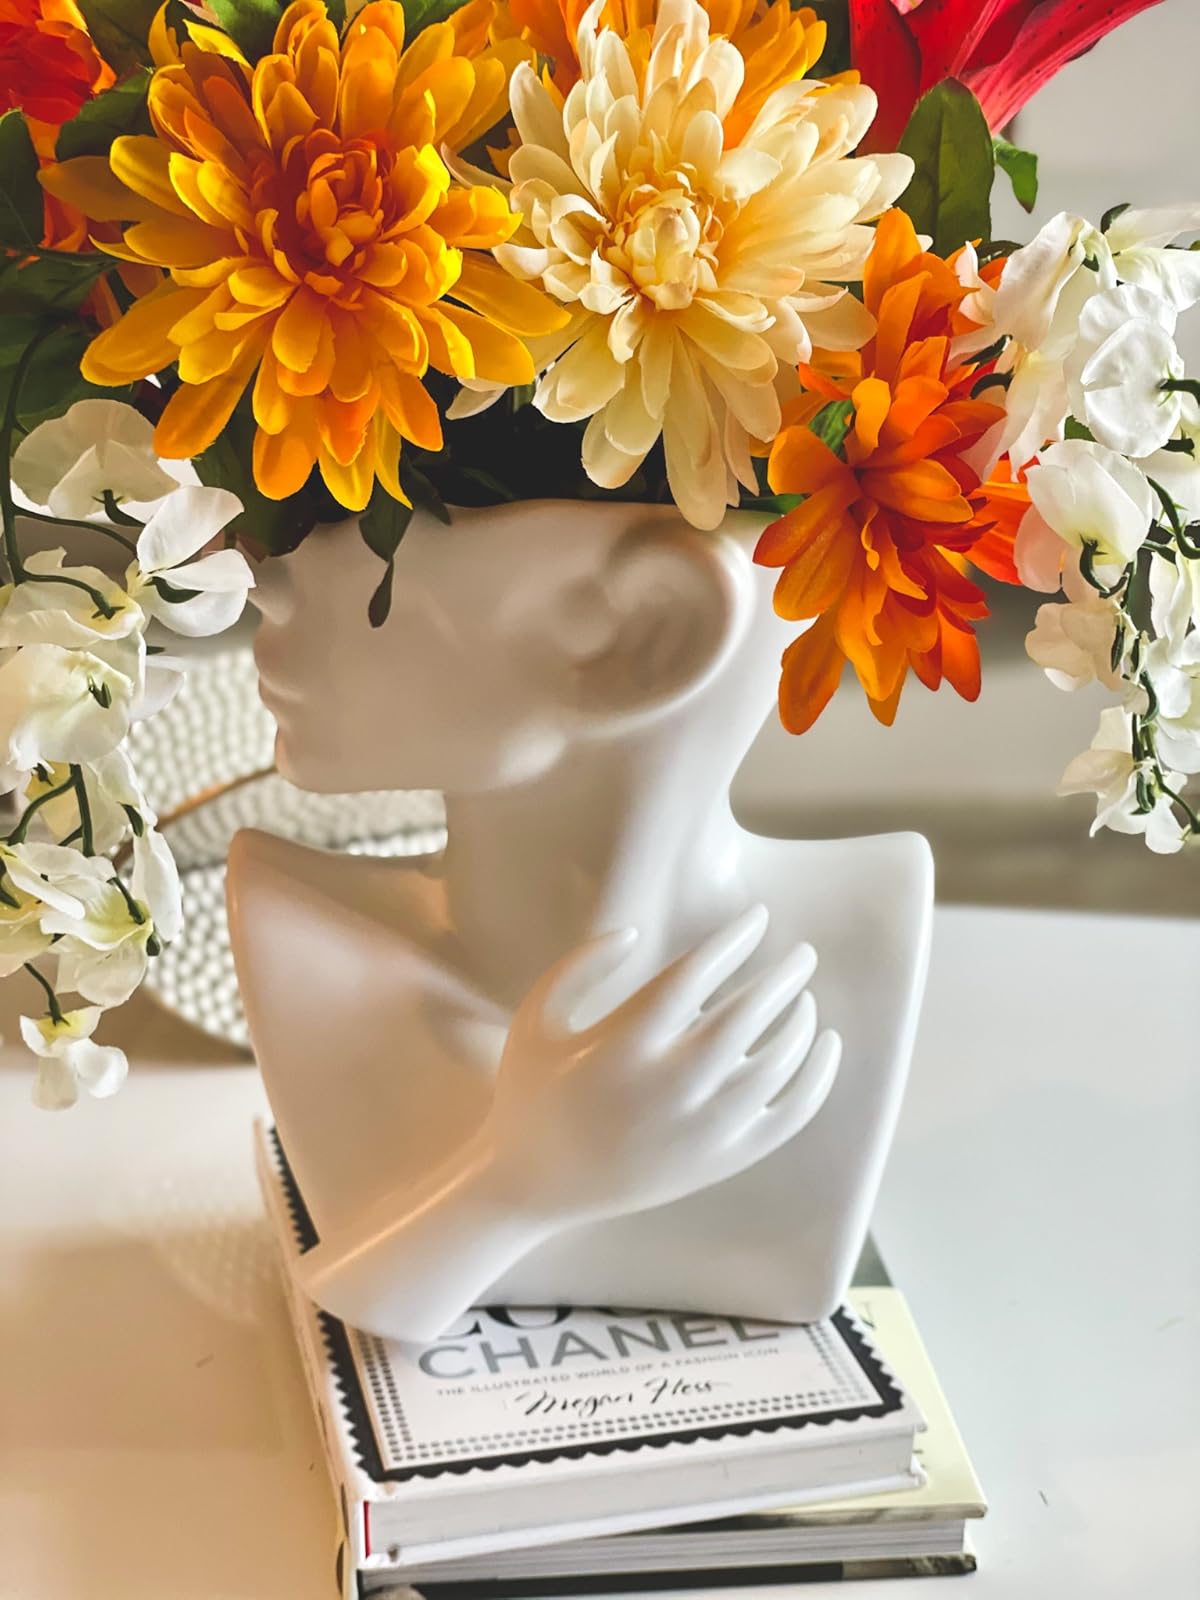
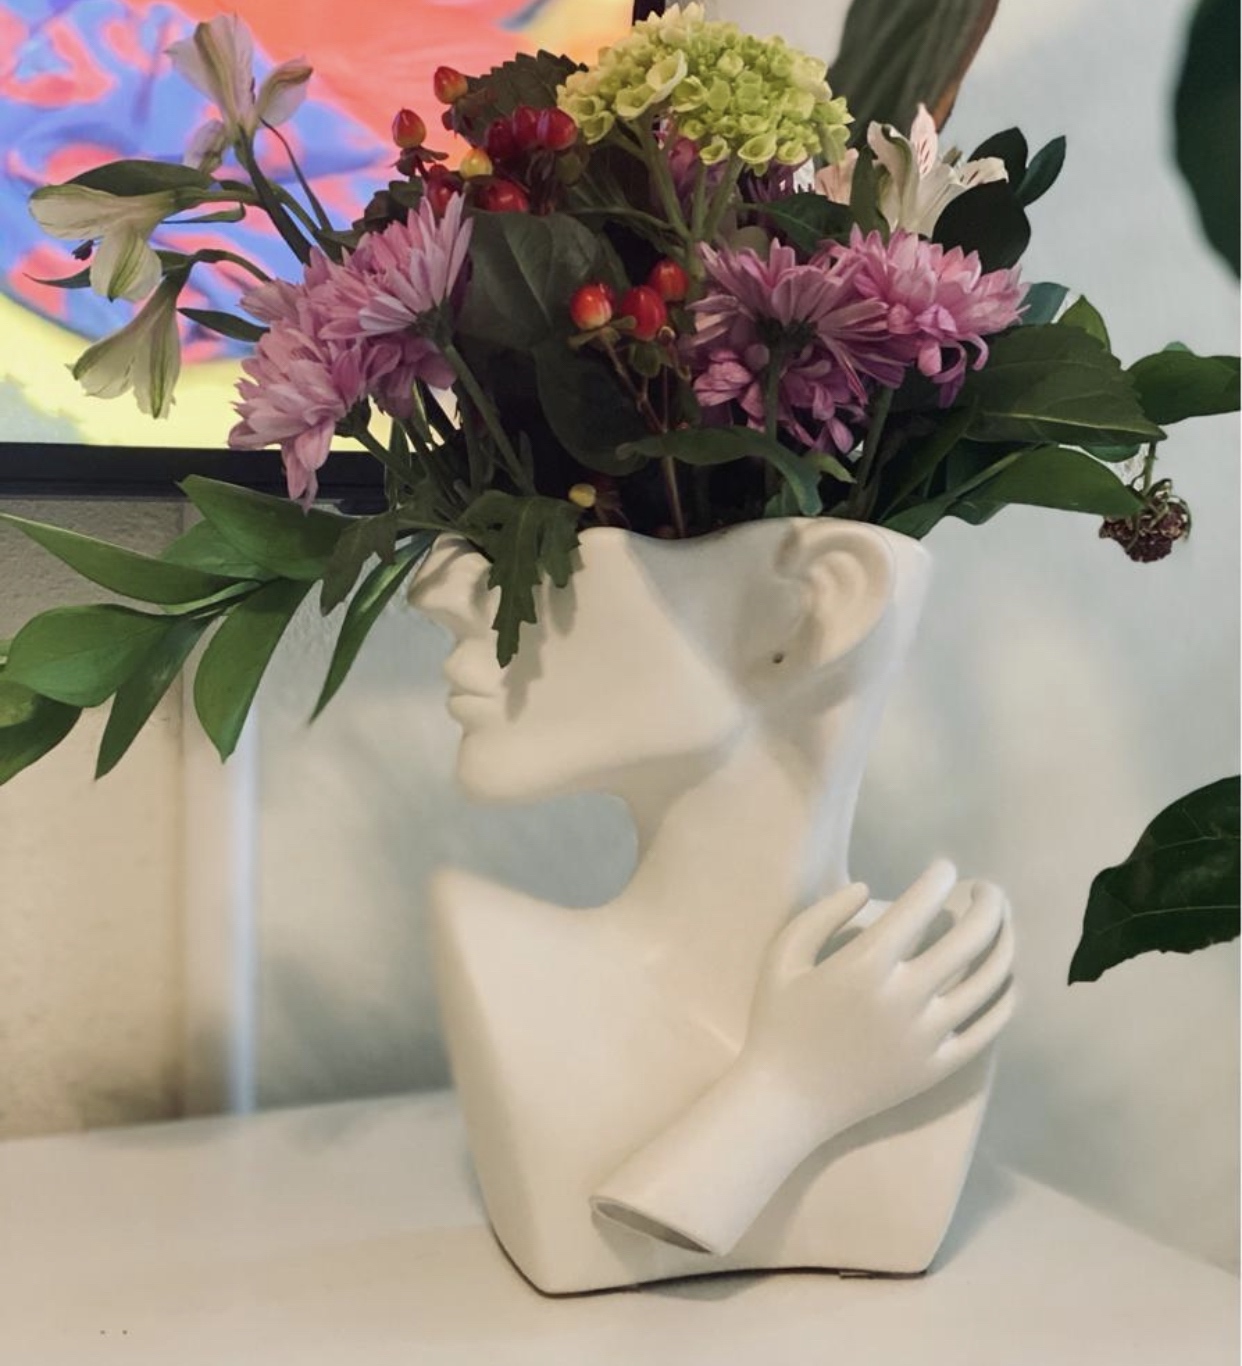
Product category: vase
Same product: yes